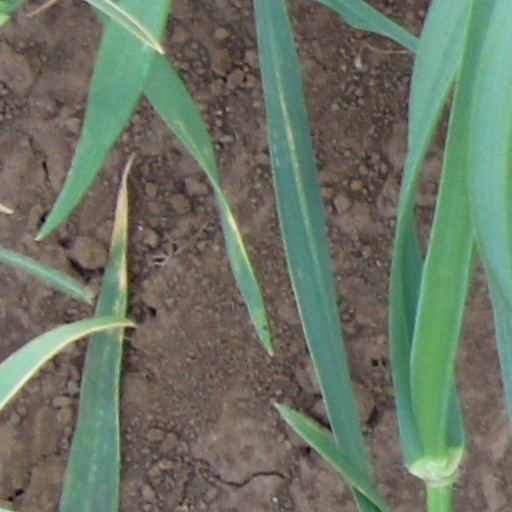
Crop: wheat